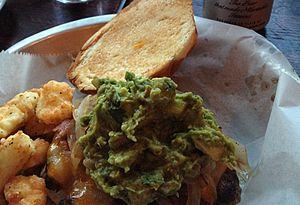
Hasenpfeffer
La cuisine alsacienne est une cuisine régionale de France, à influence germanique et d'Europe centrale.
Le mariage vin et cuisine remonte à l'Antiquité. Il va traverser le Moyen Âge, s'enrichir à la Renaissance et devenir un véritable classique de nos jours. On doit distinguer dans cette alliance la cuisine du vin et la cuisine au vin qui ont été et restent les deux façons d'utiliser les apports qualitatifs du vin en gastronomie.
Hasenpfeffer, ou Hasenfeffer, est un classique de la cuisine allemande. C'est un ragoût traditionnel à base de lièvre ou de lapin, mariné dans du vin et parfois, du vinaigre.